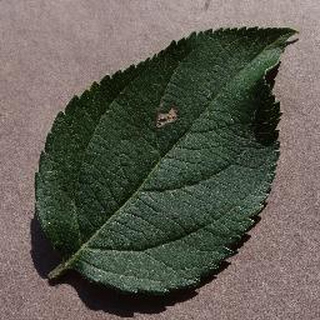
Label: healthy_apple